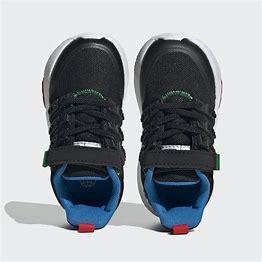
Brand: Adidas
Model: Racer Tr X Lego